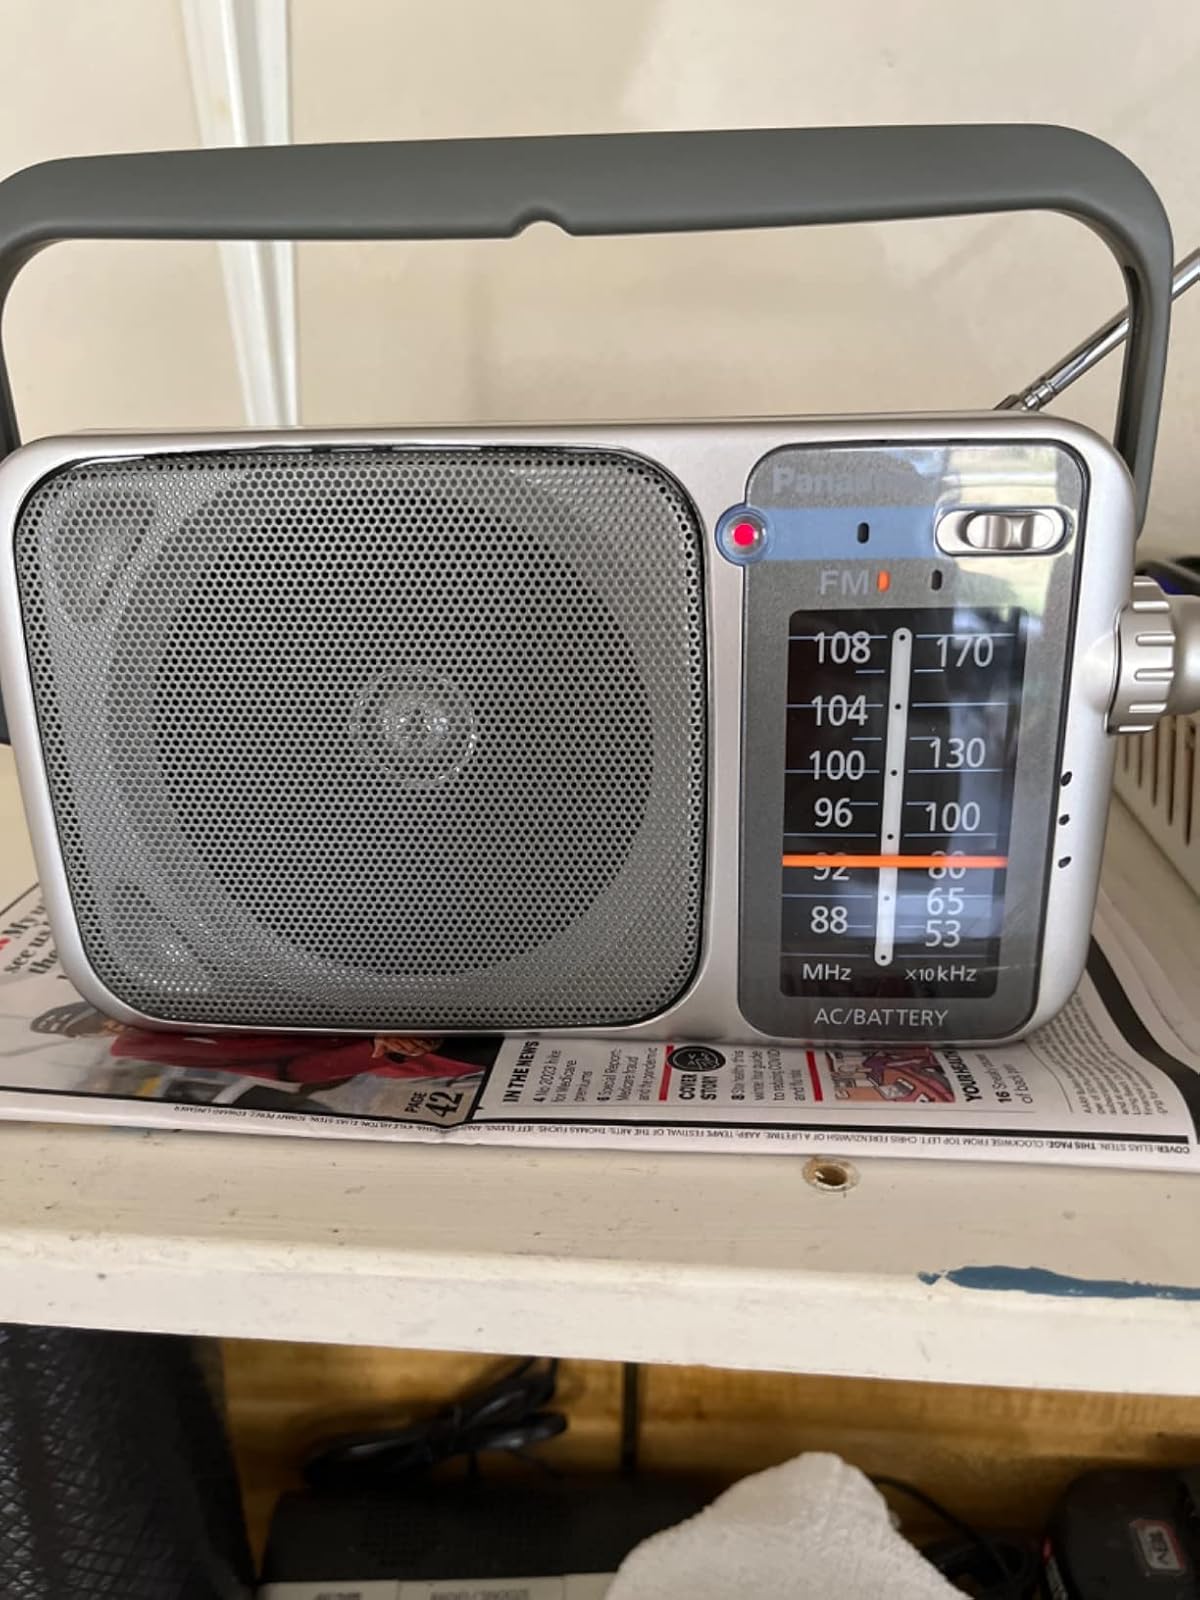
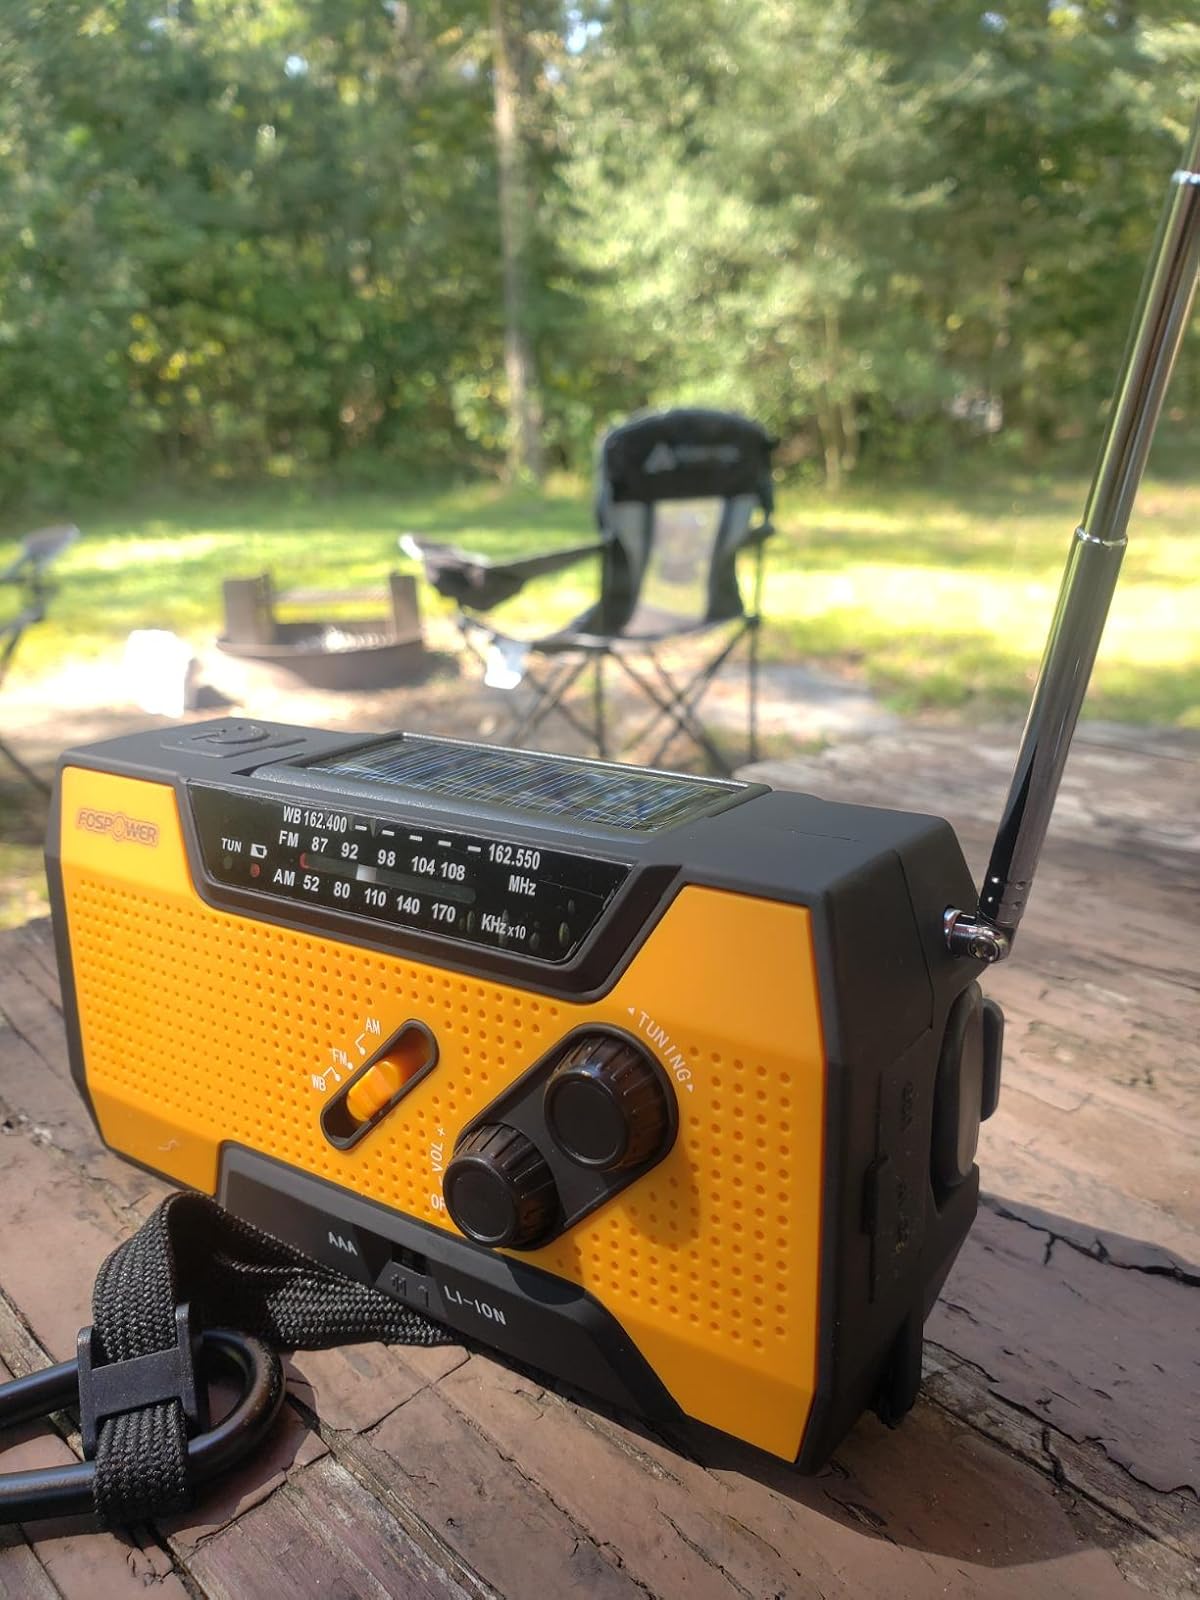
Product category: radio
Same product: no